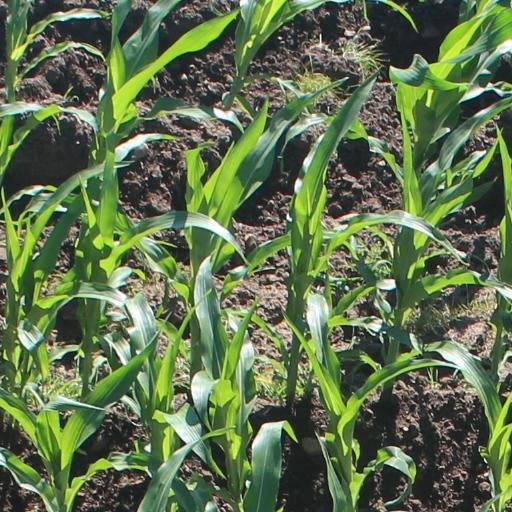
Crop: maize; corn